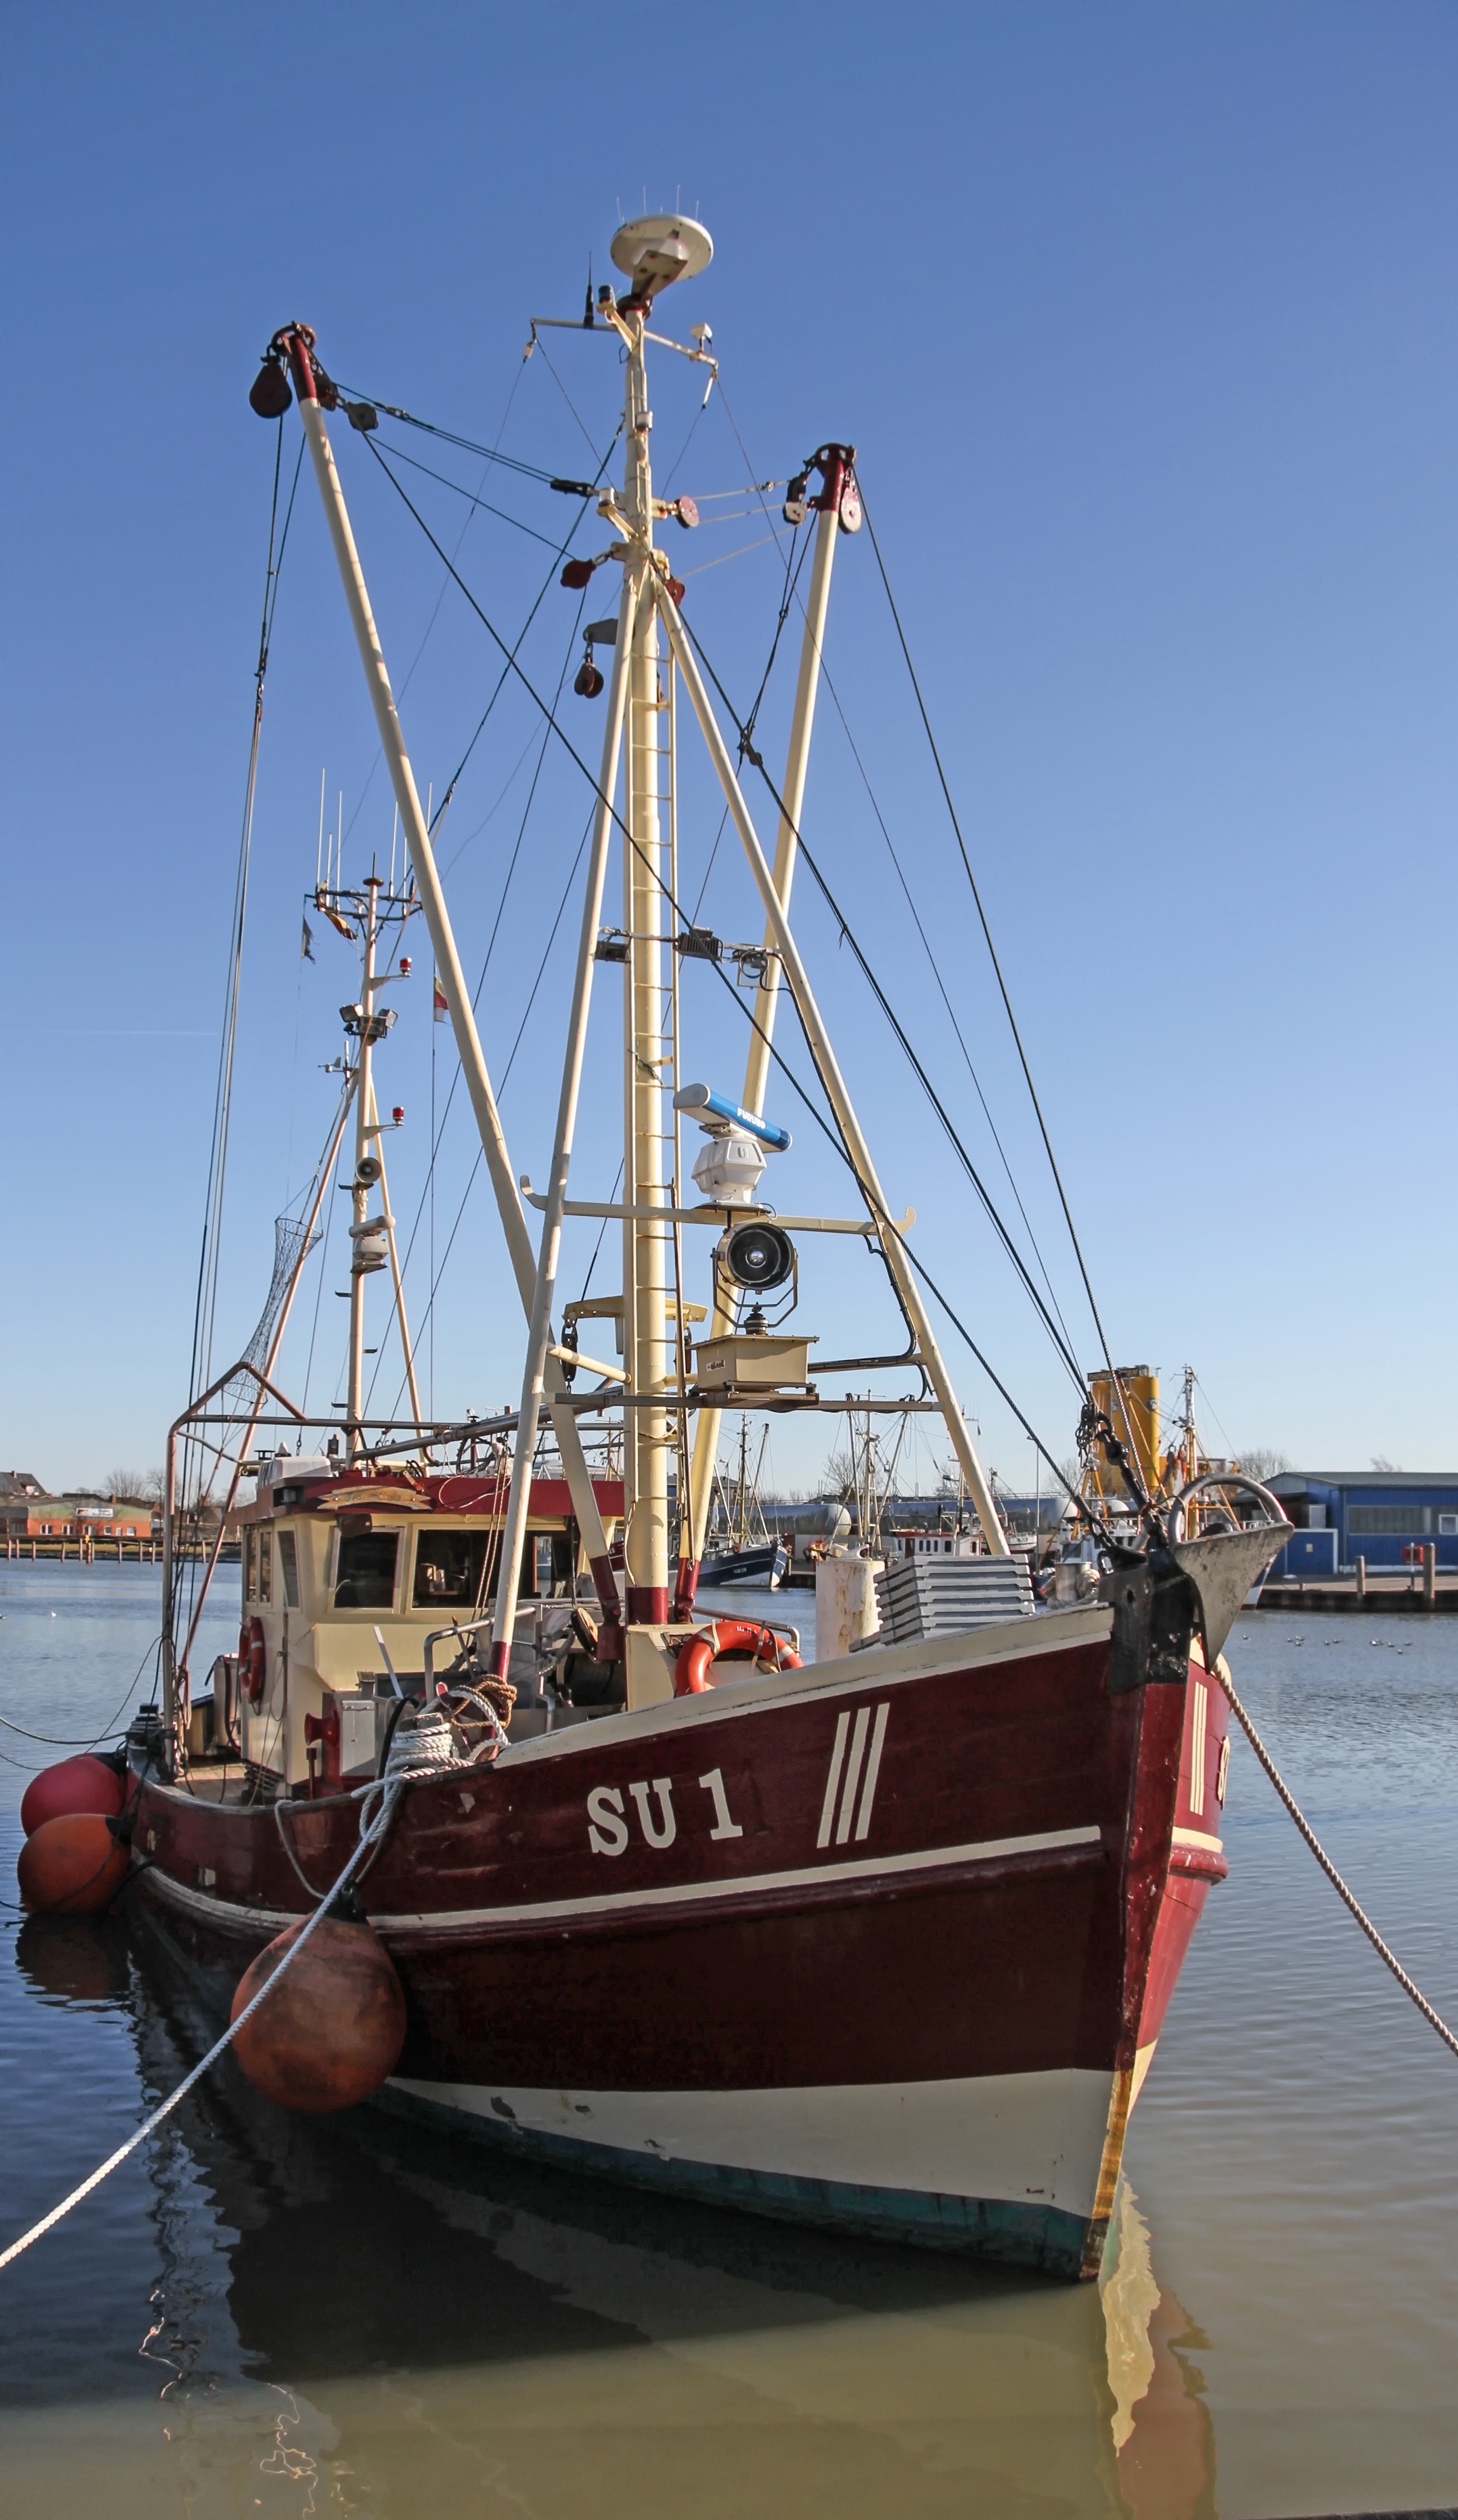
sea, boat, ship, vehicle, mast, harbor, port, shrimp, cog, watercraft, schooner, windjammer, north sea, sailing ship, cutter, fishing vessel, tall ship, galleon, caravel, fishing trawler